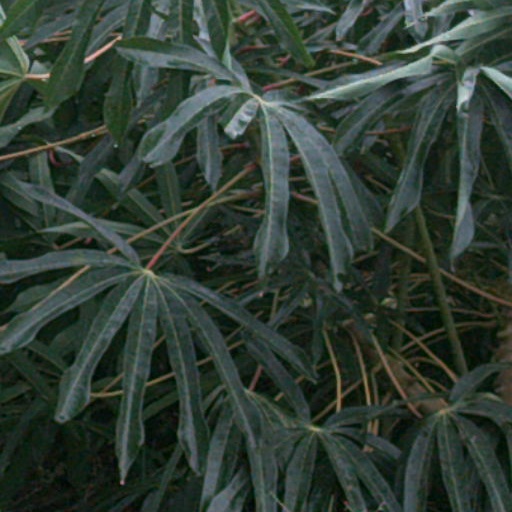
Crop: cassava